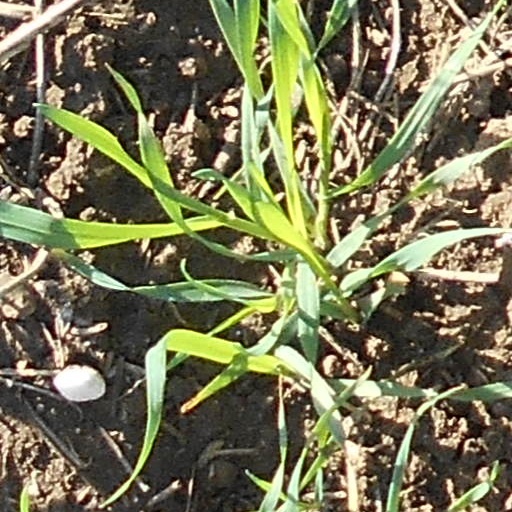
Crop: wheat